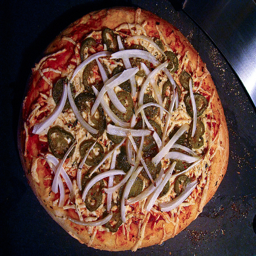
A pizza topped with onions, peppers and cheese.
A freshly baked pizza with onions and hot peppers.
A pizza with cheese, onions and hot peppers.
A pizza sitting on top of a pizza pan near an oven.
A pizza with cheese peppers and onions on it.